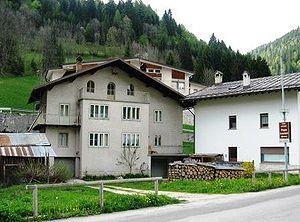
Albino Luciani, né le 17 octobre 1912 à Canale d'Agordo, dans la province de Belluno, en Italie, et mort le 28 septembre 1978 à Rome, fut le 263ᵉ pape de l’Église catholique, élu le 26 août 1978 sous le nom de Jean-Paul Iᵉʳ. Son pontificat n'aura duré que 33 jours et 6 heures.
Canale d'Agordo est une commune italienne de la province de Belluno dans la région Vénétie en Italie.